Solifugae

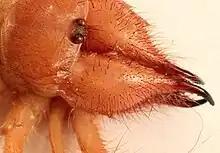
Solifuge eyes with bristly setae

Solifuges are moderately small to large arachnids (a few millimeters to several centimeters in body length), with the larger species reaching in length, including legs. In practice, the respective lengths of the legs of various species differ greatly, so the resulting figures are often misleading. More practical measurements refer primarily to the body length, quoting leg lengths separately, if at all. The body length is up to . Most species are closer to long, and some small species are under in head-plus-body length when mature.